Mid-Hants Railway

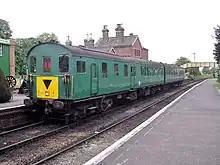
A Hampshire diesel electric multiple unit

After nationalisation of the railways in 1948, a programme of introduction of diesel traction was implemented, and local trains on the Hampshire group of services began to be operated by diesel-electric multiple units that came to be known as Hampshire units. After 3 November 1957 steam passenger operation ceased on the MHR route, and the Hampshire units took over. An hourly regular interval service operated seven days a week, and the journey time between Alton and Southampton Terminus was reduced from 75 minutes to 55. Good connections were made at Alton with London trains. Passenger numbers increased markedly: carryings were 50% up (from a very low base). At the same time goods business declined steeply.